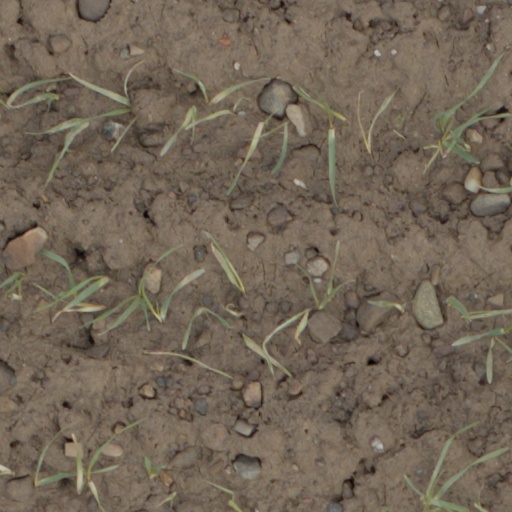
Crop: wheat